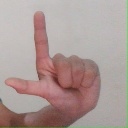
अक्षर: ल